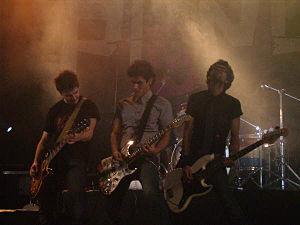
Pignoise est un groupe de rock espagnol, originaire de Madrid. Il est formé par Álvaro Benito, Héctor Polo et Pablo Alonso, et rejoints depuis peu par Jesus.